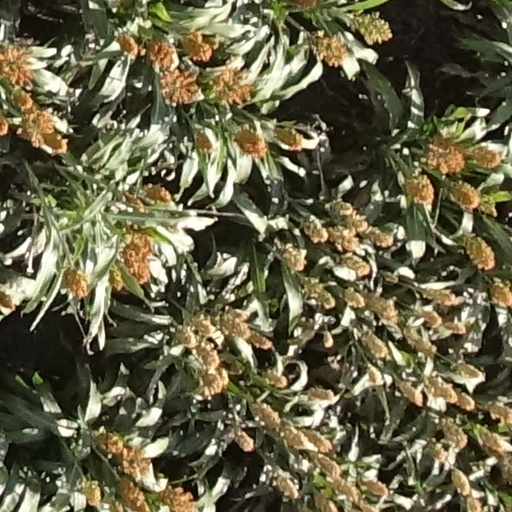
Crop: sorghum